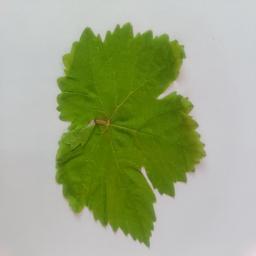
Label: Healthy Leaves